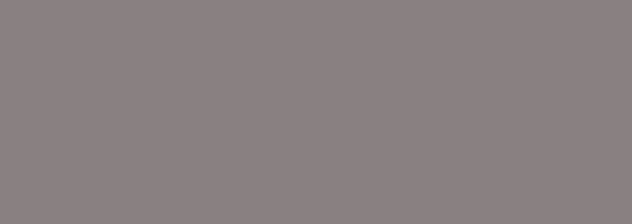
Building: Knoxville Center Mall
Country: United States of America
Year built: 1984
Mall in Knoxville, Tennessee Knoxville Center Mall Exterior view of Knoxville Center Mall, March 2018 Location 3001 Knoxville Center Drive, near exit 8 on Interstate 640 , Knoxville , Tennessee , United States Opening date July 1984 Closing date January 31, 2020 Management Knoxville Partners LLC Owner Knoxville Partners LLC No. of stores and services 0 No. of anchor tenants 5 (all vacant) Total retail floor area 964,000 sq ft (89,600 m 2 ) ( GLA ) No. of floors 2 Knoxville Center Mall , originally known as East Towne Mall , was a shopping mall located in North Knoxville , Tennessee . It was in operation from 1984 to January 2020 and was demolished in 2021. History In 1984, East Towne Mall opened along Interstate 640 in a rapidly growing area The mall featured anchors such as Miller's, JCPenney, Sears, Profitts, and Service Merchandise, along with a junior anchor, Regal Cinemas. In 1998, Sam's Club inaugurated its southeast corner location within the mall's outlot area. In 1997, the mall underwent a significant renovation led by Simon Property Group. The exterior was retained, but a new entrance was introduced. The interior received upgrades with new tile, paint, trim, and a distinctive Tennessee mountain theme. Following the renovation, the mall was rebranded as Knoxville Center Mall. Miller's transitioned to Hess's in 1988. However, after being acquired by Profitts, Hess's eventually closed down. Despite Profitts operating a store at the mall at that time, they chose not to maintain a dual anchor. In 1992, they sold the anchor to Dillard's, which opened a store in place of Hess's at the mall. Service Merchandise closed in 1999 and reopened as Rush Fitness, later becoming Gold's Gym. In 2005, Belk acquired Profiits, resulting in the store becoming Belk. On May 29, 2008, Dillard's, facing declining sales, announced closure, effective September 2008. In 2016, the mall changed ownership to Knoxville Partners LLC, By August 2017, Knoxville Partners LLC had changed the name of the mall back to East Towne Mall. Signage at the mall remained unchanged, and the mall was still marketed as Knoxville Center Mall. JCPenney closed on September 17, 2017, and Sears followed suit on September 2, 2018. By October 2019, the mall had dwindled to 12 stores, a dentist's office, an event center, and two restaurants. Belk, the largest remaining store, closed on November 16, 2019. On October 31, 2019, the owners declared the mall's complete closure, with all leases terminating on January 31, 2020. The Regal Cinema theater unexpectedly closed the same day as the closure announcement. Despite plans to transform the mall into a mixed-use facility, including office space, retail, dining, and entertainment, the decline persisted. The mall ceased operations on January 31, 2020. As of September 2020, property ownership was shared among the corporate parents of Dillard's and Belk, along with TF Knoxville TN LLC and Millertown Pavilion LLC.  In September 2020, Hillwood Enterprises sought rezoning for the 78-acre mall site to construct an e-commerce fulfillment center for Amazon, with an estimated redevelopment cost of $70 million. The demolition of the mall began in April 2021 and was completed later that year. The Amazon Fulfillment Center, DNA6, opened for service on the former mall site in August 2024. Anchors Vacant Anchor Space; September 2008 – January 31, 2020; former Dillard's (opened as Miller's , later Hess's ); 123,601 sq ft or 11,482.9 m 2 ) Vacant Anchor Space; September 17, 2017 – January 31, 2020; former JCPenney ; 133,431 sq ft or 12,396.1 m 2 ) Vacant Anchor Space; September 2, 2018 – January 31, 2020; former Sears ; 179,628 sq ft or 16,688.0 m 2 ) Vacant Anchor Space; November 16, 2019 – January 31, 2020; former Belk (opened as Proffitt's ); 108,048 sq ft or 10,038.0 m 2 ) Former anchors Dillard's (closed in September, 2008) Miller's (closed in 1988, re-opened as Hess's) Hess's (closed in 1992, became Dillards) JCPenney (closed on September 17, 2017) Proffitt's (closed due to corporate realignment, reopened as Belk ) Service Merchandise (two-story store near Sears which closed to become The Rush Fitness Complex; 54,000 sq ft or 5,000 m 2 ) The Rush Fitness Complex (rebranded as Gold's Gym ) Gold's Gym (former The Rush Fitness Complex, two level store; 54,000 sq ft or 5,000 m 2 ; closed on May 16, 2018) Sears (closed on September 2, 2018) Regal Cinemas (closed on October 31, 2019; original anchor) Belk (closed on November 16, 2019) Services East Towne Mall opened with a food court in the center of the mall located on the upper level of the Center Court. By October 2019, the food court only had one restaurant, which was a Chinese takeout. There was also a Chinese buffet on the lower level. The food court was located directly next to the 10-screen Regal Cinemas location. References